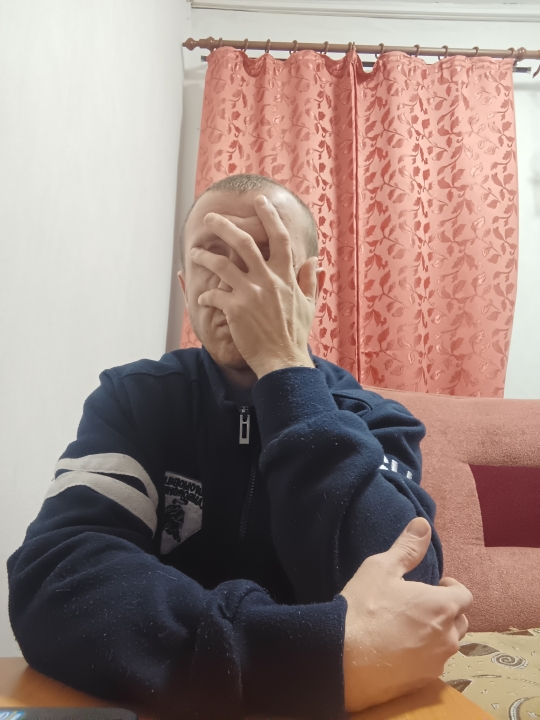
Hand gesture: no_gesture